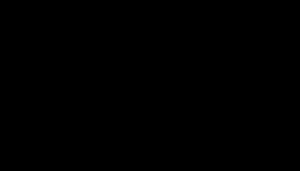
noitulovE est un spot publicitaire britannique diffusé à la télévision et au cinéma en 2005 pour promouvoir le nouvelle bière de la marque Diageo : la Guinness stout. Ce clip de 60 secondes est l'élément central d'une campagne de publicité de 15 millions de livre sterling, nommée « Good things come to those who wait » ciblant les hommes âgés entre 25 et 35 ans.